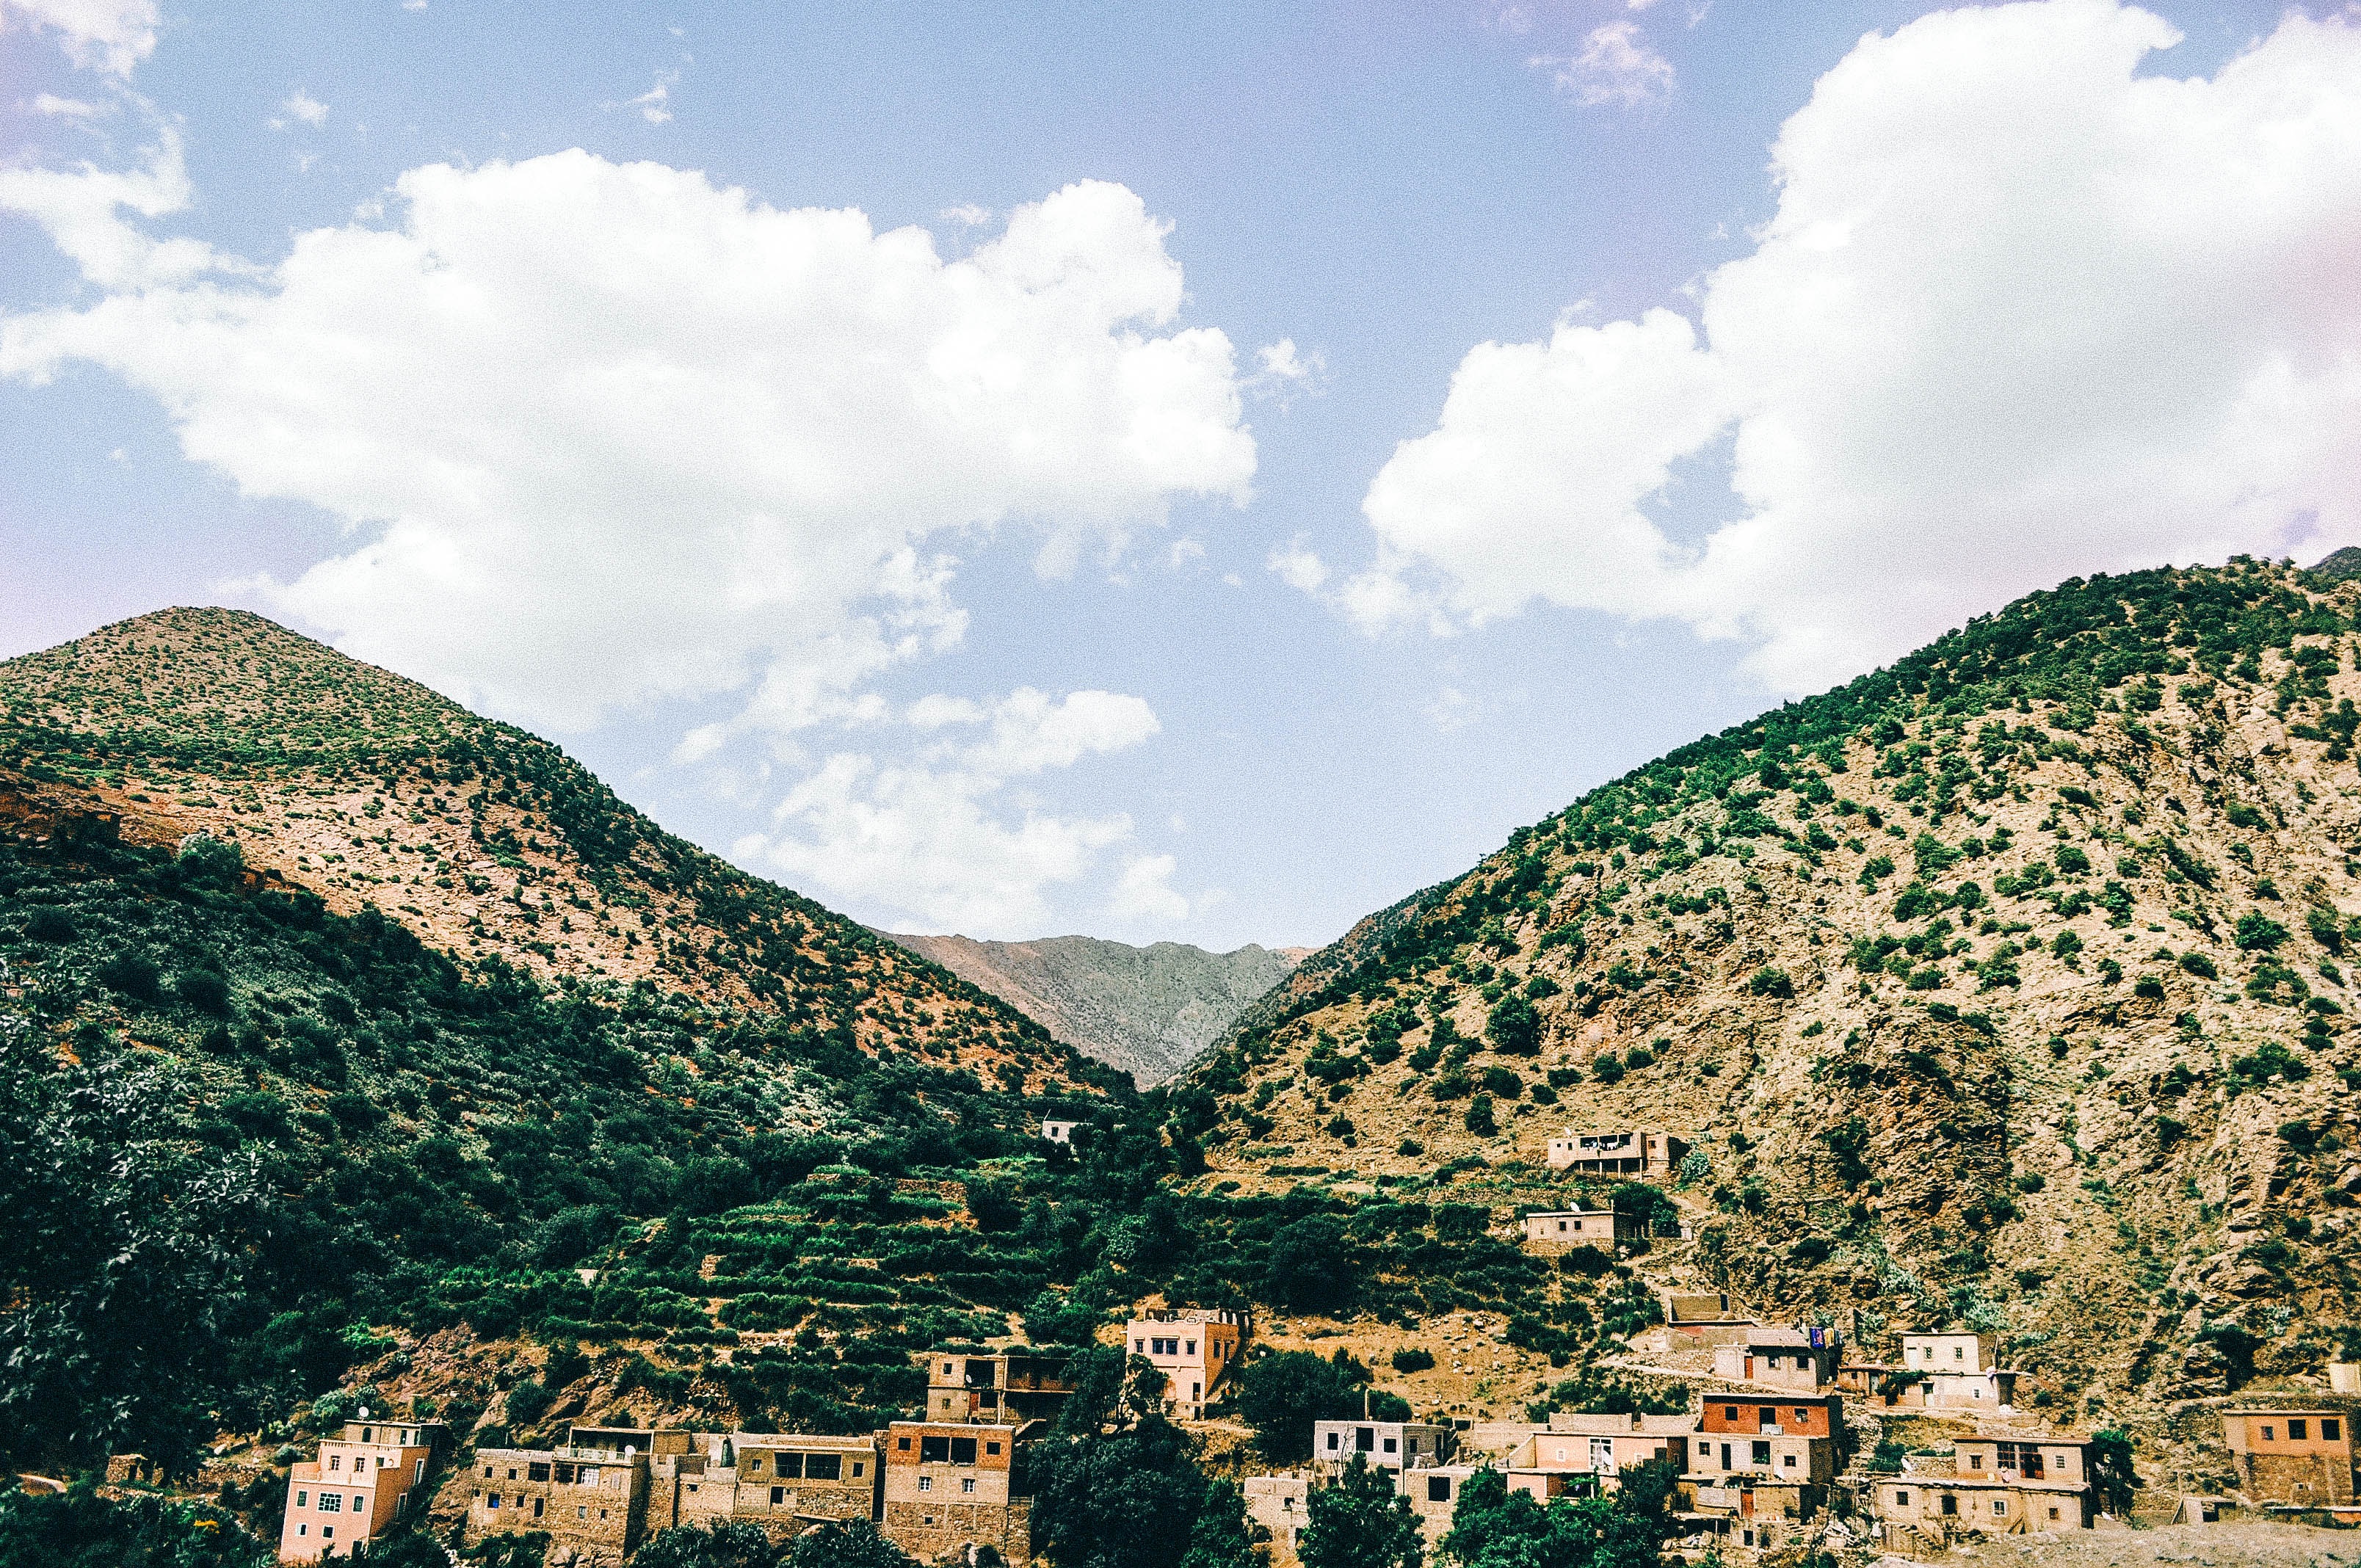
landscape, mountain, hill, arid, desert, flower, town, valley, mountain range, village, plateau, rural area, landform, ancient history, geographical feature, mountainous landforms